Skardu

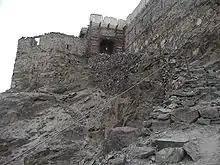
Skardu Fort was built by Raja Ali Sher at the end of the 16th century, and was home to Skardu's local "Rajas"

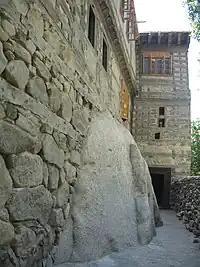
The Shigar Fort is a 400 year old fort in the nearby town of Shigar.

Skardu features a cold semi-arid climate (Köppen climate classification "BSk"). The climate of Skardu during the summer is moderated by its mountain setting; the intense heat of lowland Pakistan does not reach it. The mountains block out the summer monsoon, and summer rainfall is thus quite low. However, these mountains result in very severe winter weather. During the April-to-October tourist season, temperatures vary between a maximum of and a minimum (in October) .